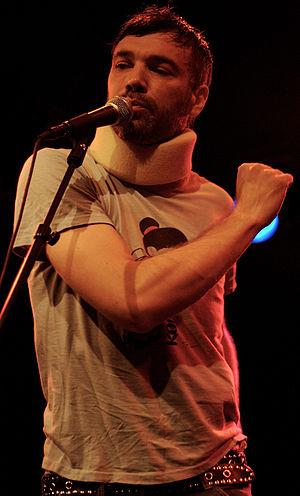
Richard Terfry, plus connu sous son nom d'artiste Buck 65, est un artiste canadien qui est né en 1972 et a grandi à Mount Uniacke près de Halifax en Nouvelle-Écosse. Si le hip-hop reste son domaine de prédilection il se rapproche aussi du blues, de la country, du rock et de la folk, dans un style avant-gardiste.